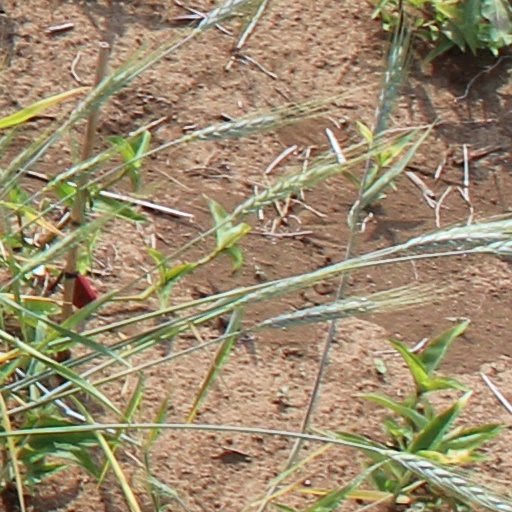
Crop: wheat